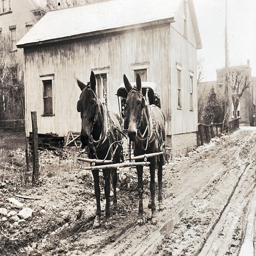
the two mukes are ready to pull the load.
Two donkeys that are standing in the dirt.
a very old picture of two horses pulling a buggy on dirt streets
Two mules pulling a buggy on a dirt road.
Two horses pulling a horse cart on a dirt road.